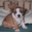
Label: dog